John Beyrle

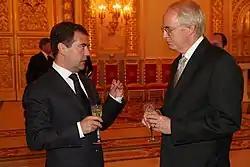
Ambassador Beyrle with Russian President Dmitry Medvedev, after the Ambassador presented his credentials (September 18, 2008).

After the election of President Barack Obama in November 2008, Beyrle took an active part in the new administration's efforts to "reset" the Russian-American relationship. He helped organize and took part in the state visit of President Obama to Moscow in July 2009, and the reciprocal visit by President Medvedev to Washington and California in 2010. He gave frequent media interviews and speeches in Russian to explain America's desire for better relations, including to university audiences in Vladivostok, St. Petersburg, Nizhniy-Novgorod and Sochi.